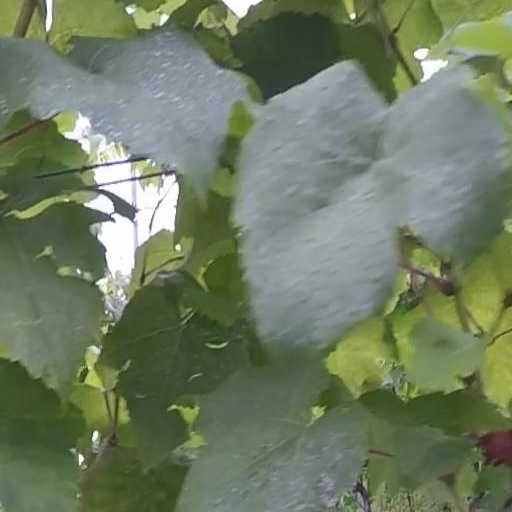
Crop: grape